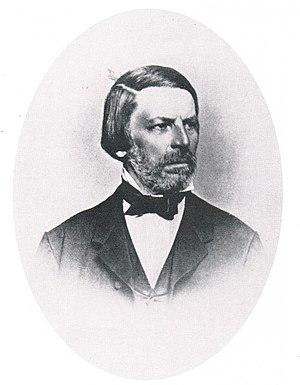
Franz Philipp Schott un éditeur de musique allemand.